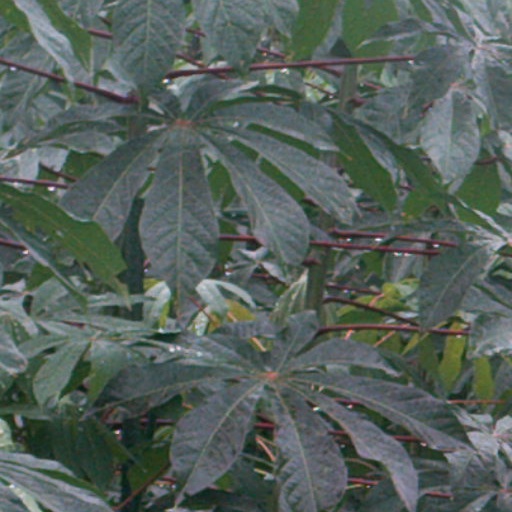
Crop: cassava